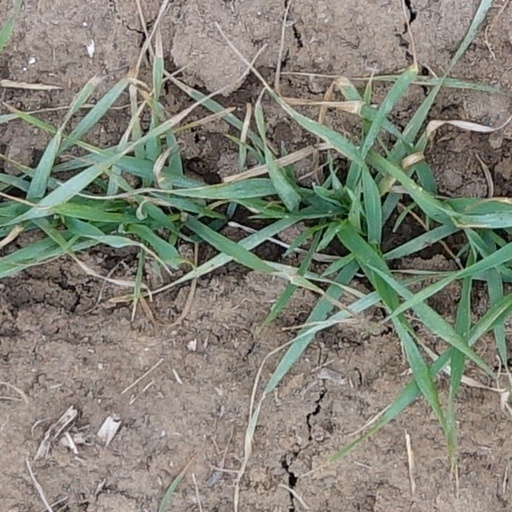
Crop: wheat